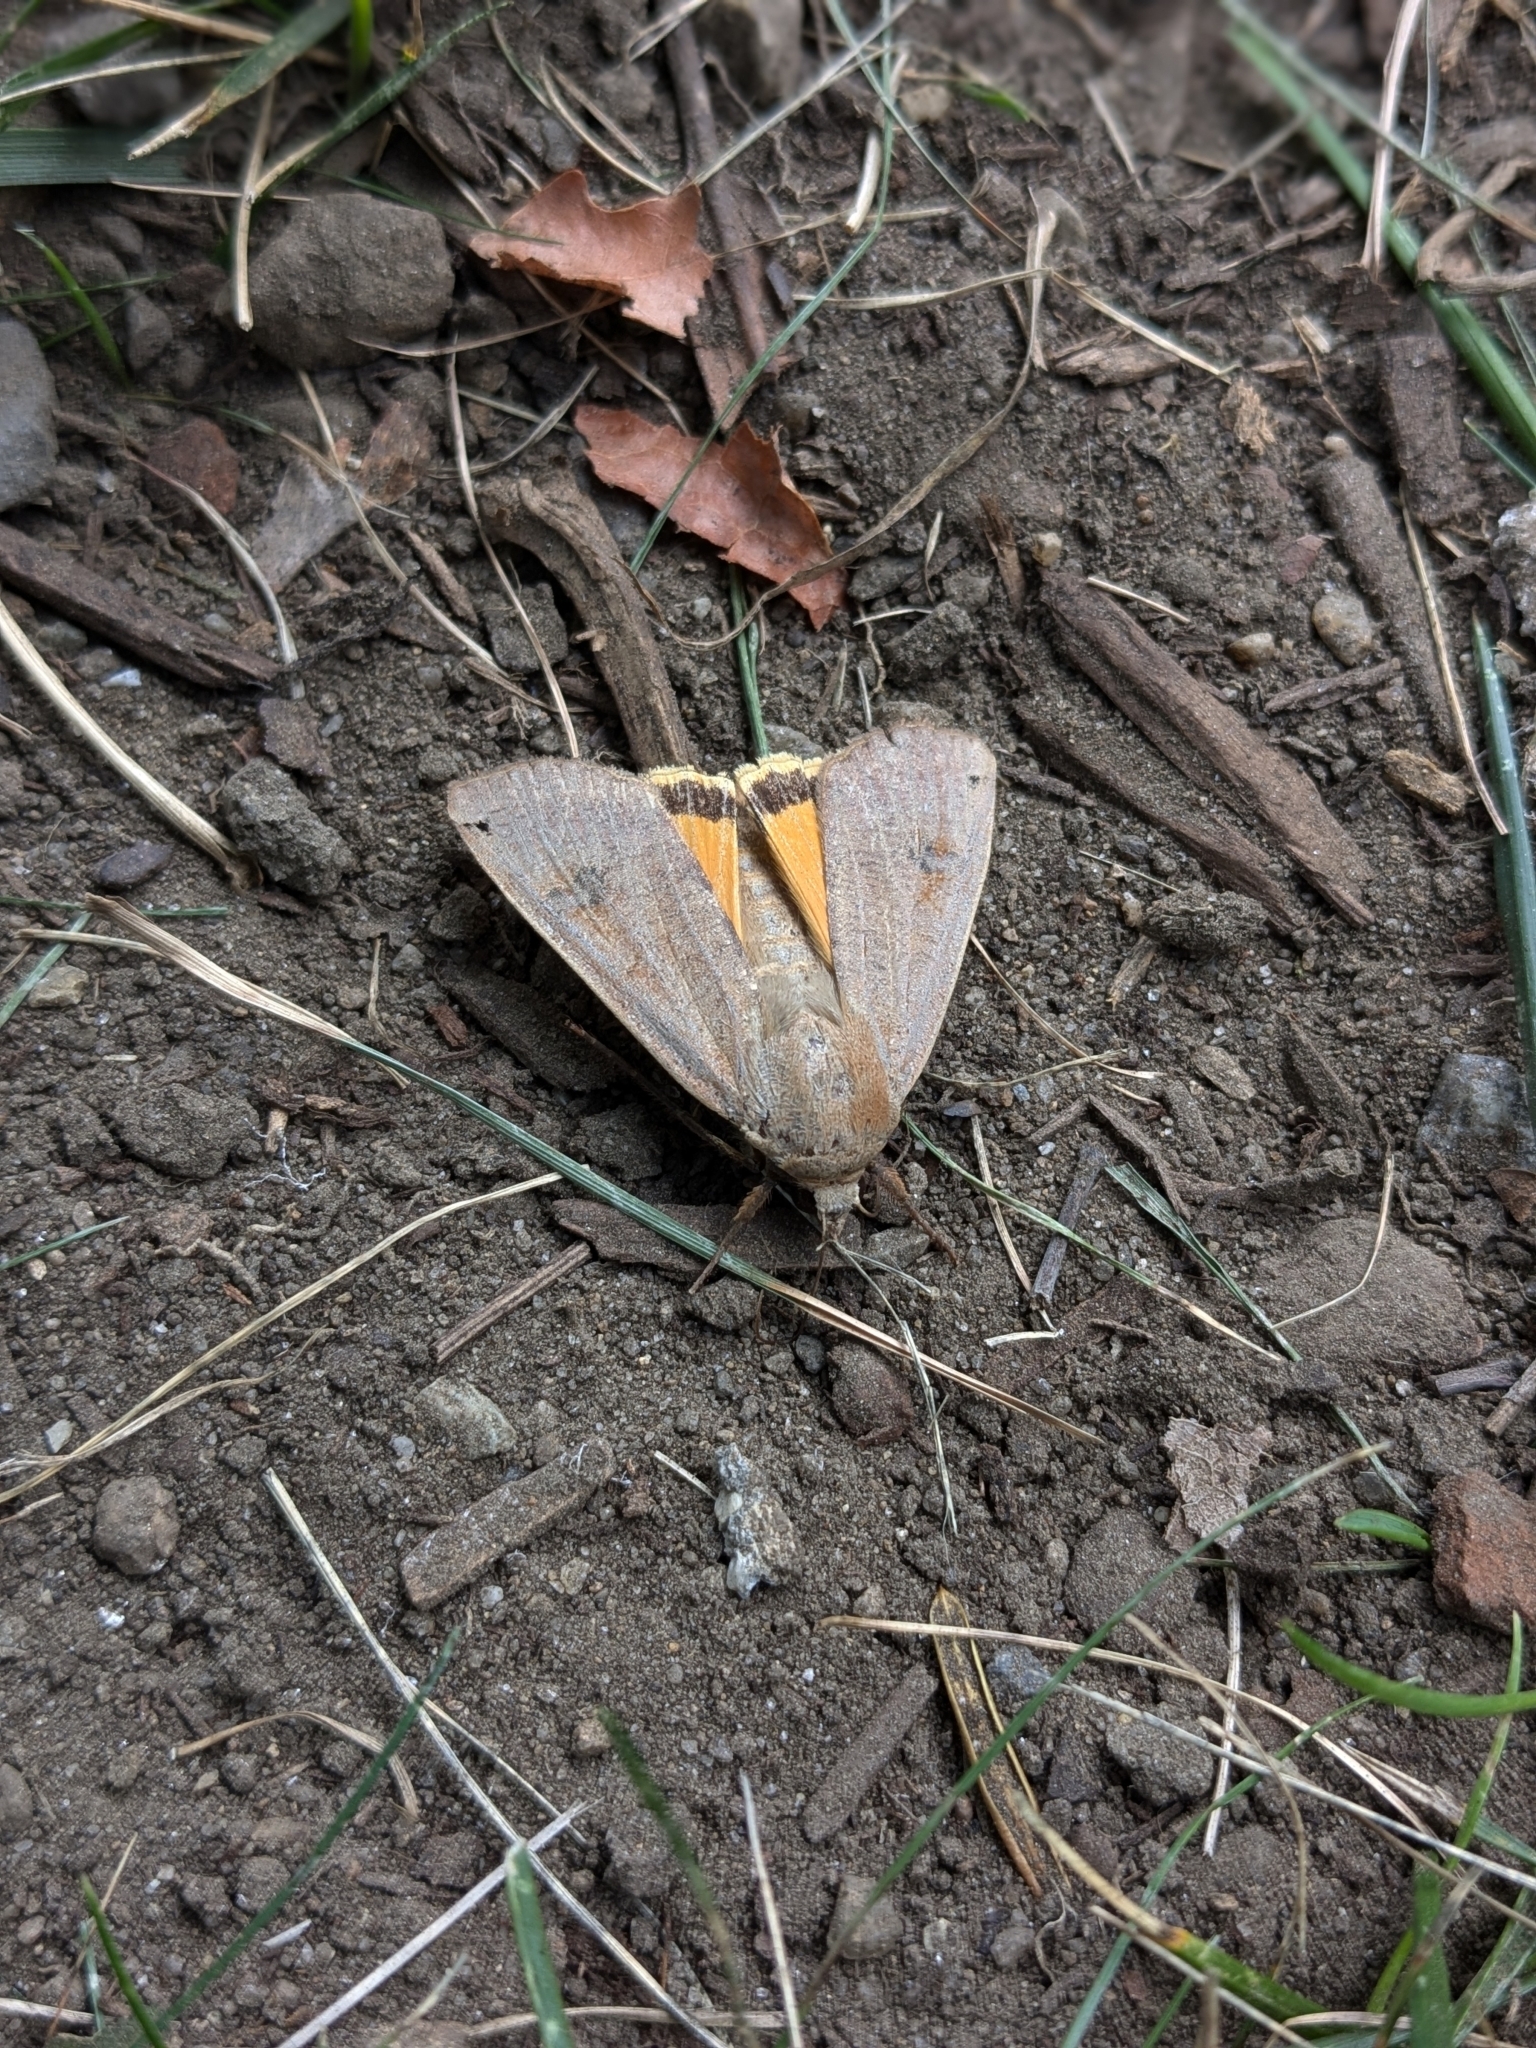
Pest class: cutworms